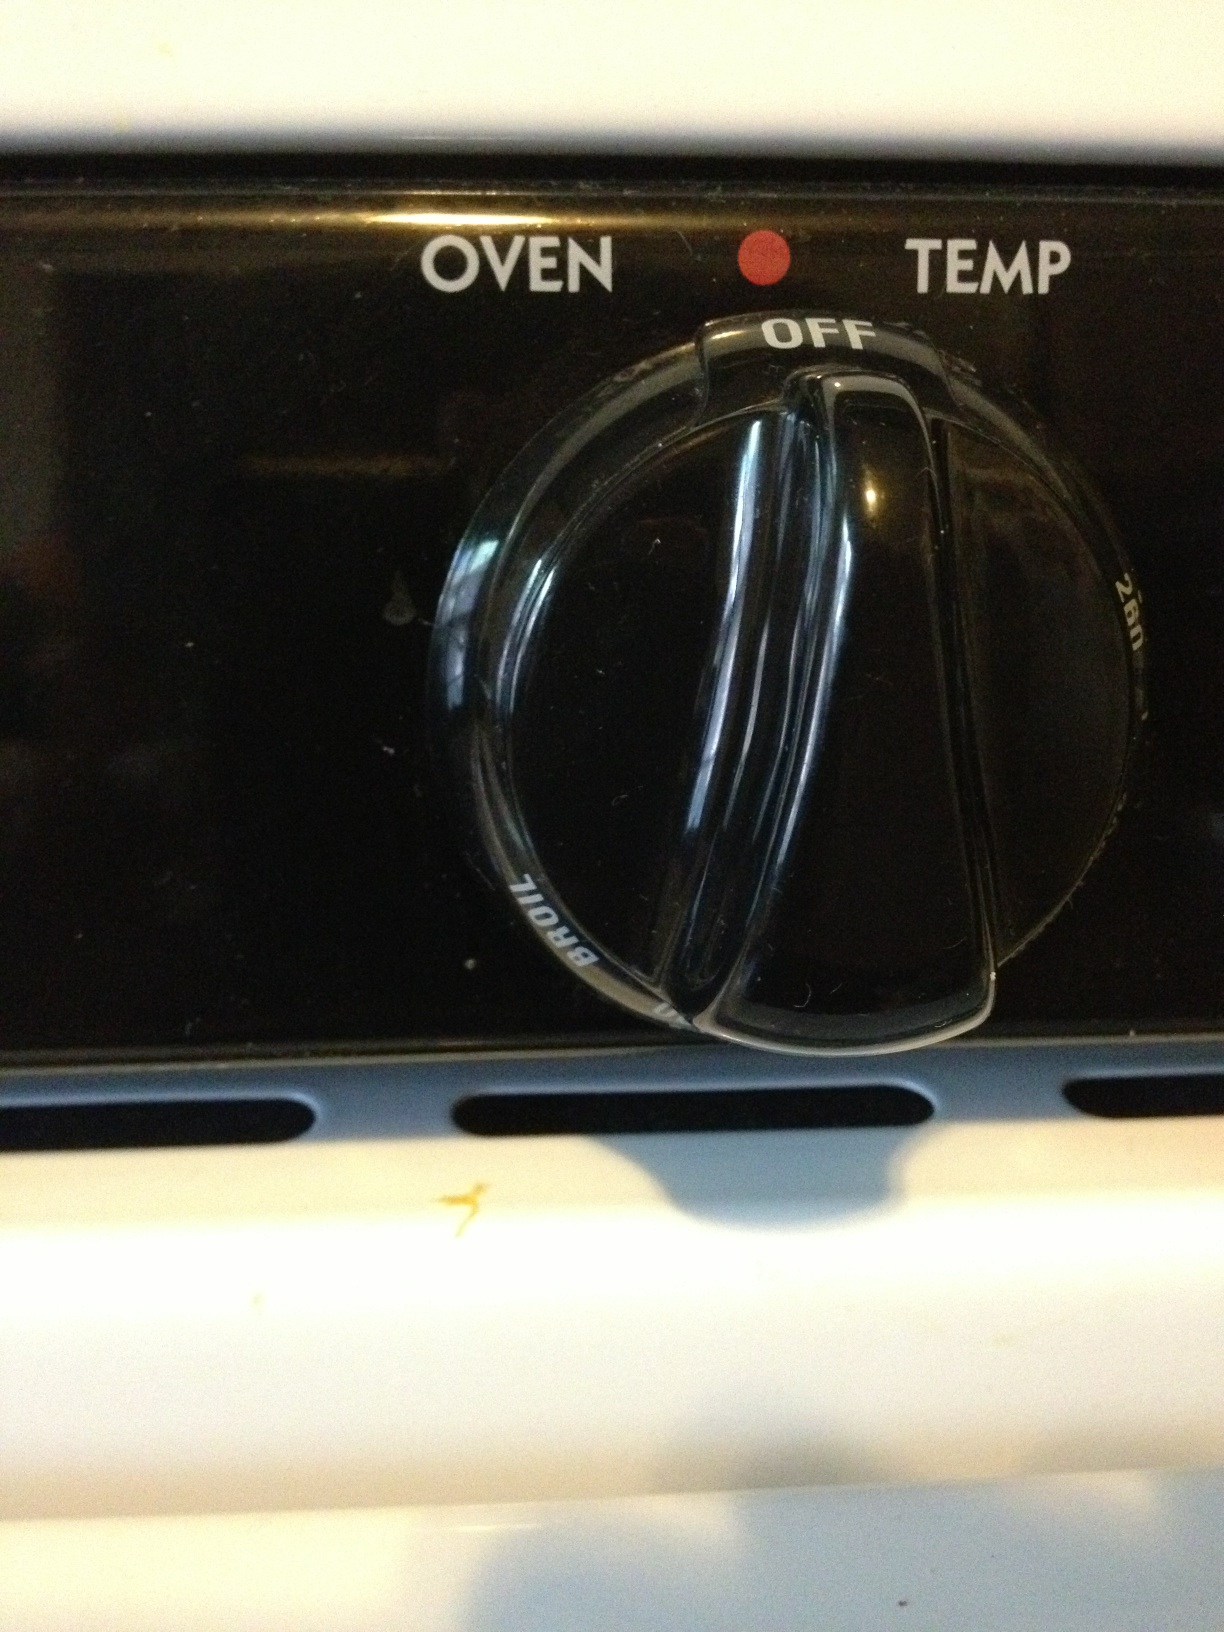Question: What time on a clock face is 450 degrees?
Answer: unanswerable